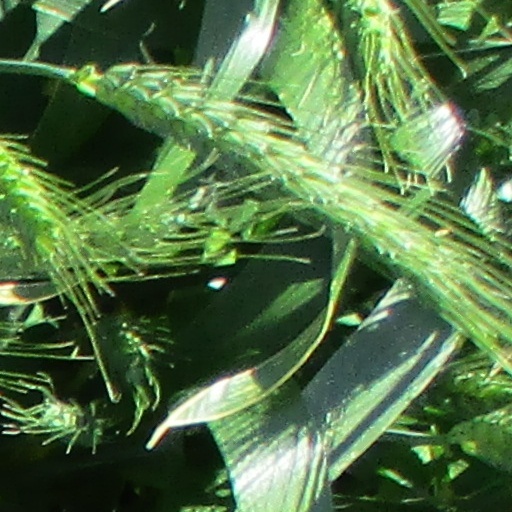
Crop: wheat